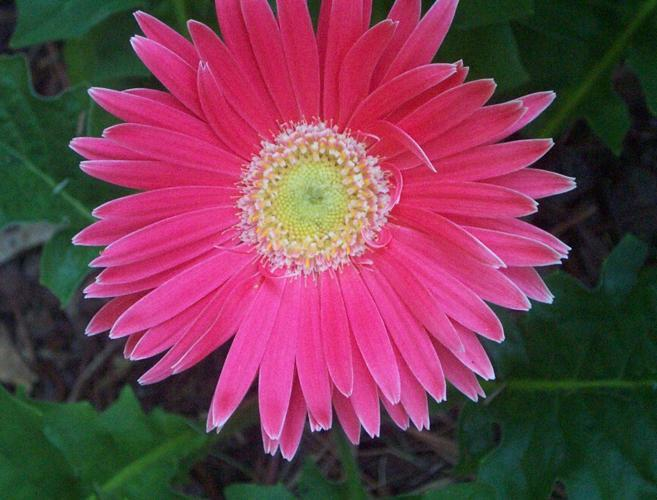
Flower: barbeton daisy